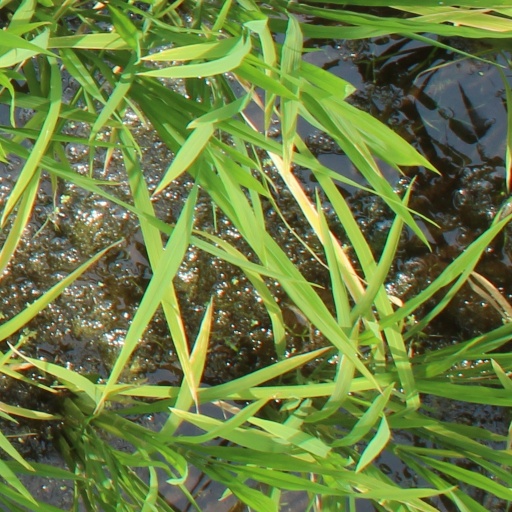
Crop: rice